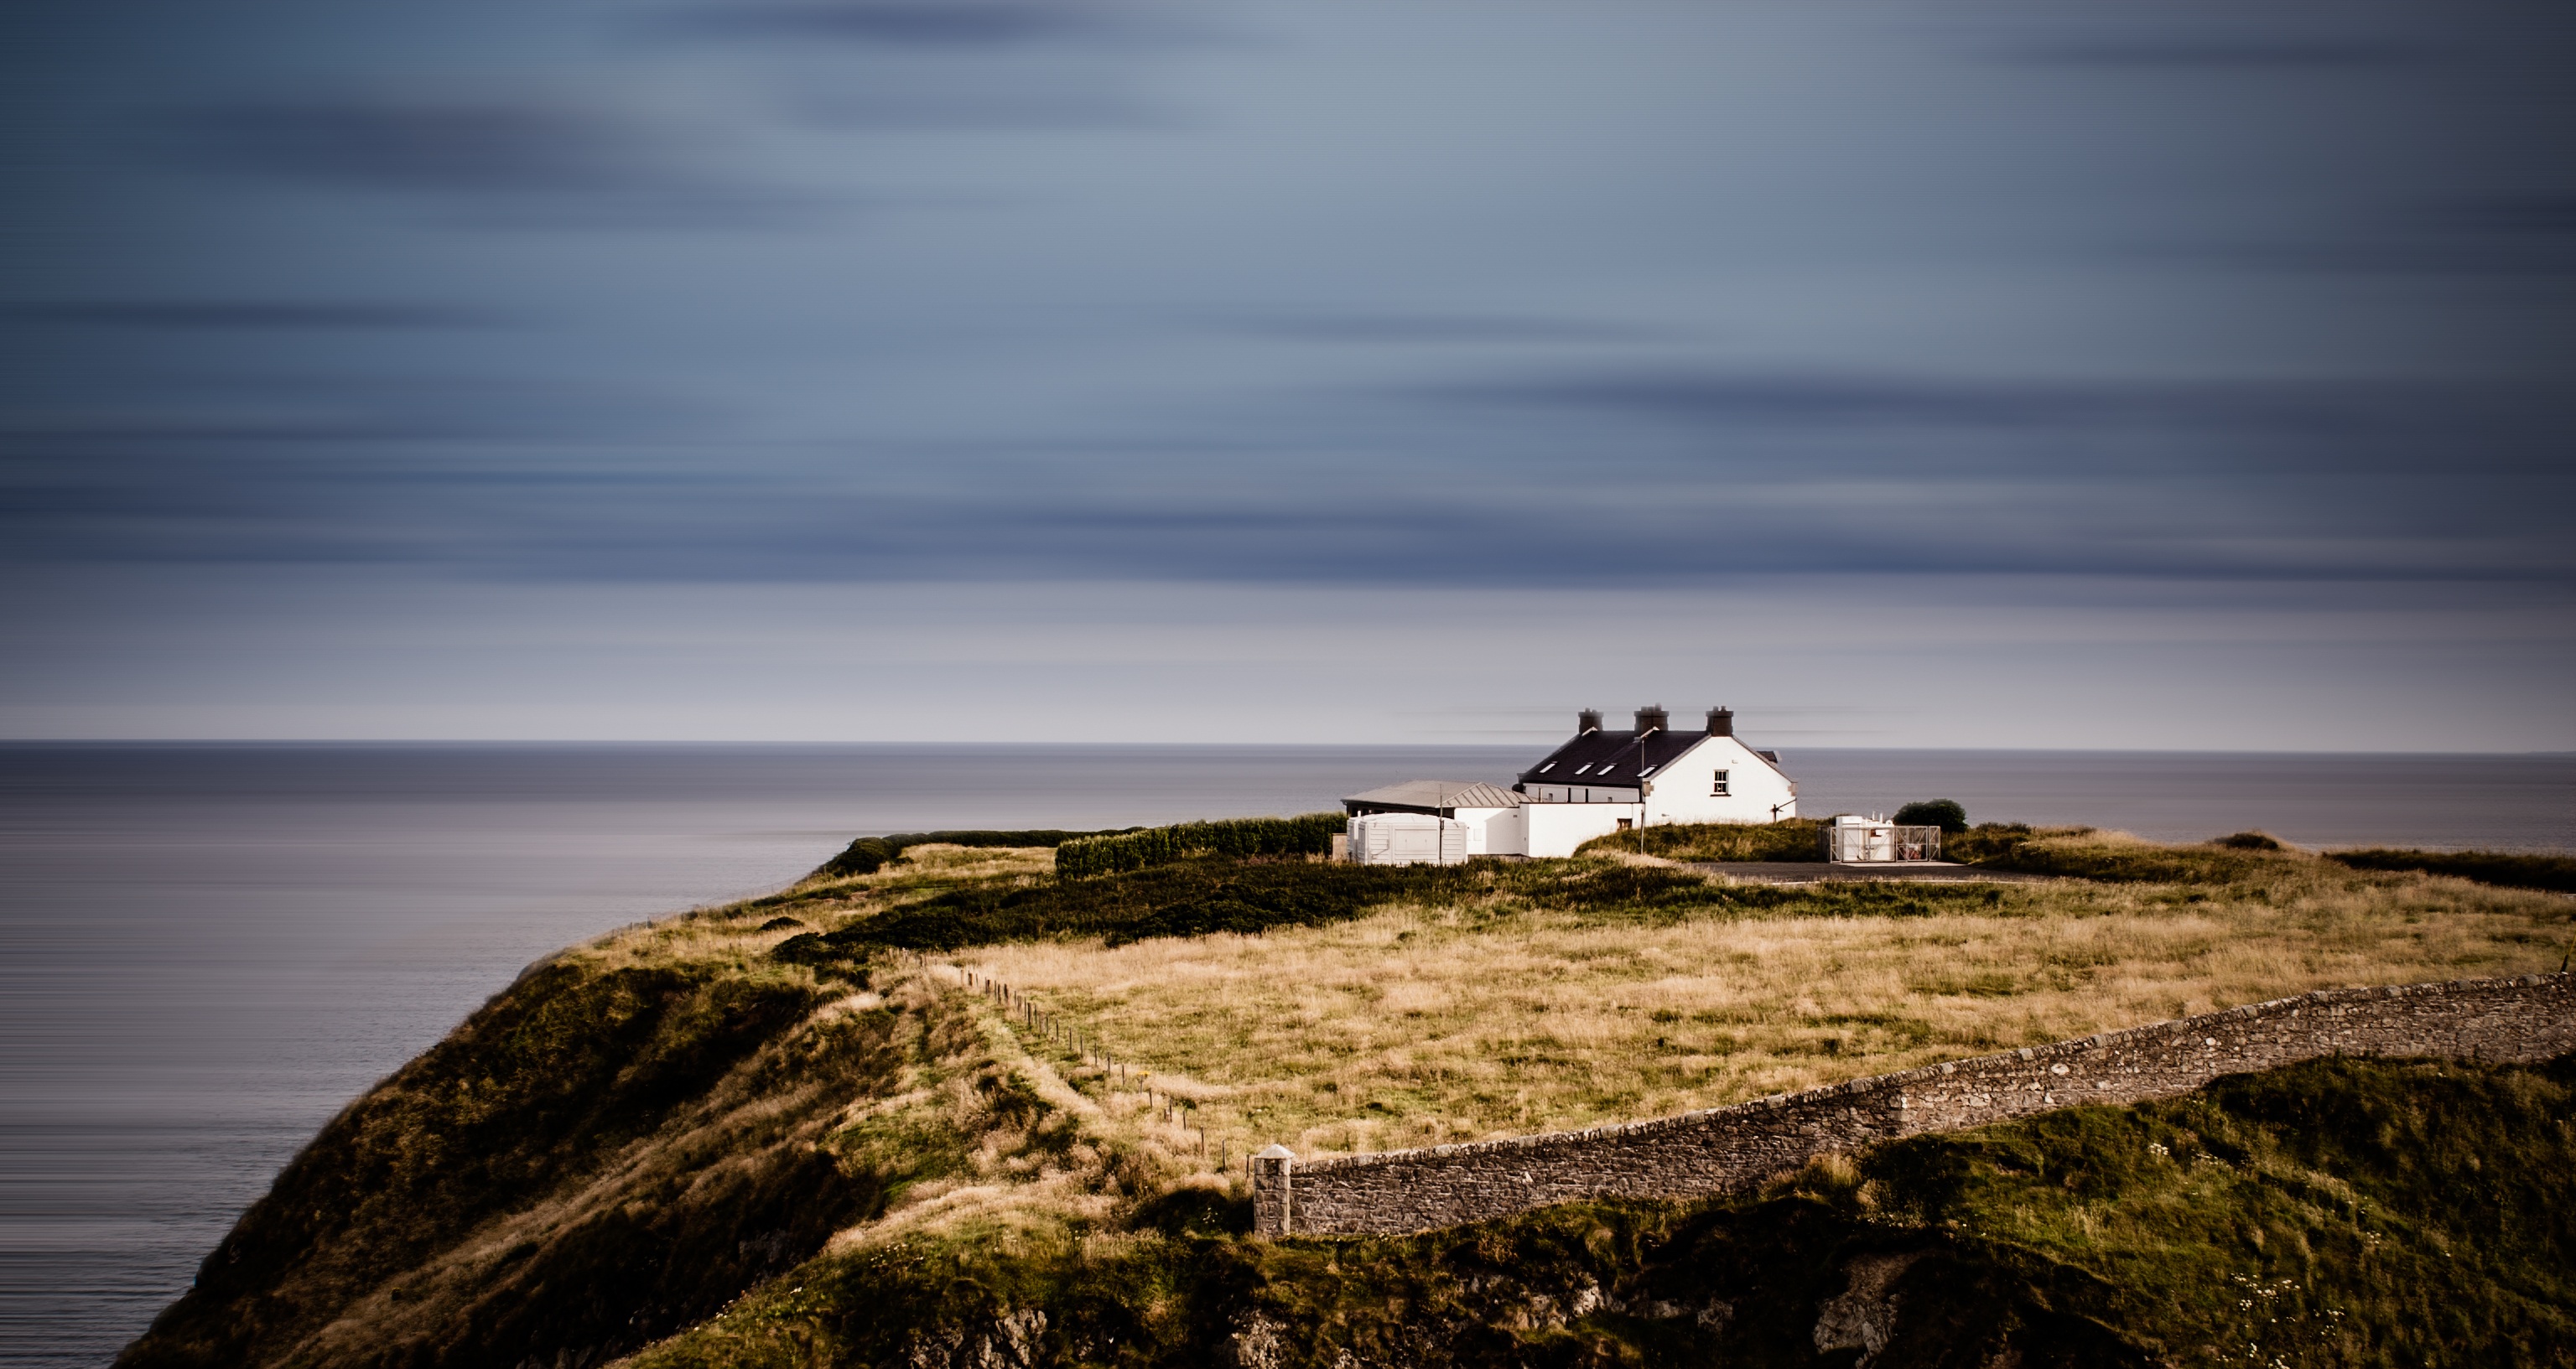
beach, landscape, sea, coast, rock, ocean, horizon, cloud, lighthouse, sunset, morning, shore, wave, cliff, dusk, cove, reflection, tower, bay, terrain, cape, irish, dublin